Hungarian Civil War (1264–1265)

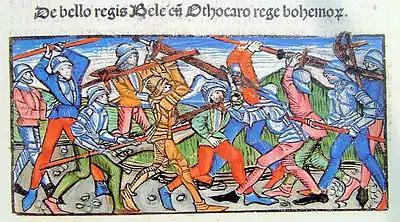
The Battle of Kressenbrunn ("Chronica Hungarorum"), which marked a turning point in the relationship between Béla IV and Stephen

According to several historians, including Gyula Pauler and Jenő Szűcs, the young Béla's appointment as Duke of Slavonia was the reason that the relationship between father and son deteriorated. In contrast, Zsoldos considered Béla's appointment was the consequence of their tense relationship, not the root cause. Jenő Szűcs argued that Béla IV – who attempted to restore royal authority and revise his predecessors' land grants in Hungary – strongly opposed Stephen's generous donations to his own partisans (for instance, Denis Péc) in Styria, which strained their relationship. According to Szűcs, the monarch tried everything to protect the proportion of royal estates in Slavonia. Attila Zsoldos considered the defeat at Kressenbrunn one of the major reasons for the deterioration of the relationship. After initial successes, Béla arrived. His mistakes in battle led to the Hungarians suffering a major defeat. Stephen, severely injured as a result, barely escaped. Zsoldos assumed a possible fierce confrontation took place between Béla and Stephen after the battle. Throughout his reign, Béla IV was "far from the ideal of warrior-king", according to Romanian historian Tudor Sălăgean. Even the "Illuminated Chronicle" notes that Béla "was a man of peace, but in the conduct of armies and battles the least fortunate" when narrating Béla's defeat in the Battle of Kressenbrunn. In contrast, the ambitious Duke Stephen "possessed all the qualities needed to become an exceptional military commander" (Sălăgean). According to Sălăgean, Stephen, who represented a "late medieval chivalry", could select appropriate combat-capable accompaniment from the young members of lesser noble families (e.g. Reynold Básztély, Egidius Monoszló and Mikod Kökényesradnót). With his donations, Stephen established a new political and military elite, which opposed the old aristocratic families centred around King Béla IV and Queen Maria Laskarina. Stephen strived to establish an independent government in Transylvania, filling positions with his partisans. Shortly after his arrival, he dismissed Ernye Ákos – his father's faithful baron – as Voivode of Transylvania. Gyula Kristó emphasised the social base of the two kingdoms as the main factor behind the conflict, instead of the personal contrast between father and son. According to Kristó, Stephen turned against his father under pressure from his own confidants and supporters, who wanted to take control of the country from the old elite. Showing another aspect, Zsoldos considered Stephen was transferred from Slavonia to Transylvania because of the danger of a possible Mongol invasion at the turn of 1259 and 1260; this may show Béla actually respected his son's military abilities. Their relationship was not yet irreversibly bad in 1261: Stephen and his father jointly invaded Bulgaria and seized Vidin that year.